39th Infantry Division (United States)

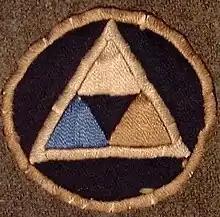
Unauthorized World War 1 39th "Delta" Division shoulder sleeve insignia

Sickness was a problem for the National Guard troops while at Camp Beauregard. In the later part of October 1917, measles kept the men from drilling. In January 1918, the National Guard Reserve was transferred to the active list. In the same month, the town of Alexandria was placed off limits, and soldiers could not visit other regiments because of an outbreak of meningitis. The off-limits order lasted until 6 March 1918. The soldiers were instructed in the use of deadly gases and then exposed to tear gas, which complicated the health concerns. The soldiers complained about the bugs and were anxious to go to France. By March 1918, the soldiers had received new Enfield rifles. Camp Beauregard was struck with Spanish influenza in early October 1918, which led to lobar pneumonia in many patients. All available facilities were used when the hospitals became overcrowded. The 39th Division was brought up to strength with the addition of soldiers from Ohio, Illinois, and Kentucky.